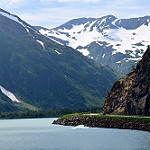
Label: glacier